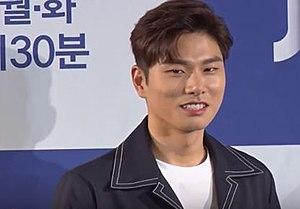
Lee Yi-kyung, né le 8 janvier 1989 à Cheongju, est un acteur sud-coréen. Il a fait ses débuts en tant qu'acteur en 2011, et a d'abord été reconnu en jouant un élève rebelle dans la série télévisée coréenne School 2013. En 2018, il tient l'un des rôles principaux de la série Welcome to Waikiki.